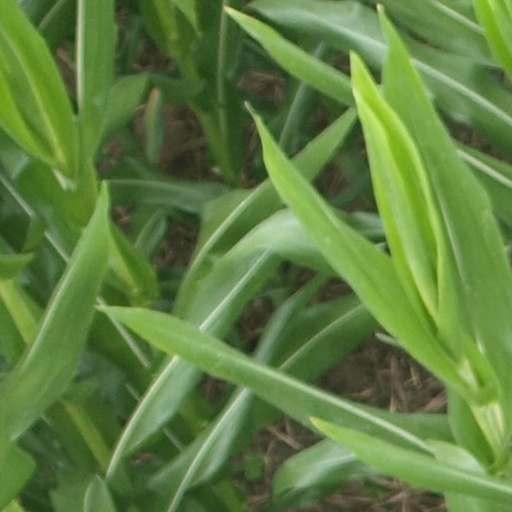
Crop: maize; corn